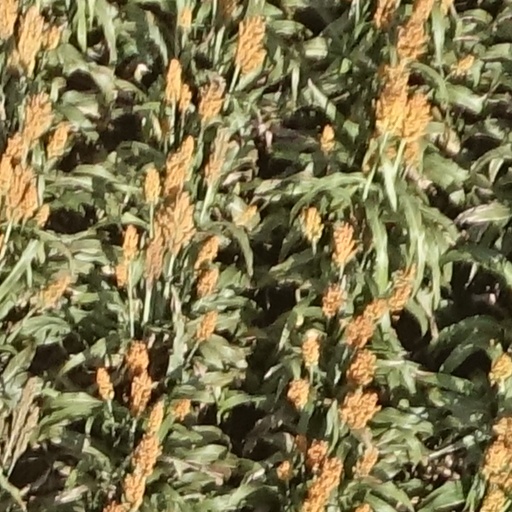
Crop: sorghum